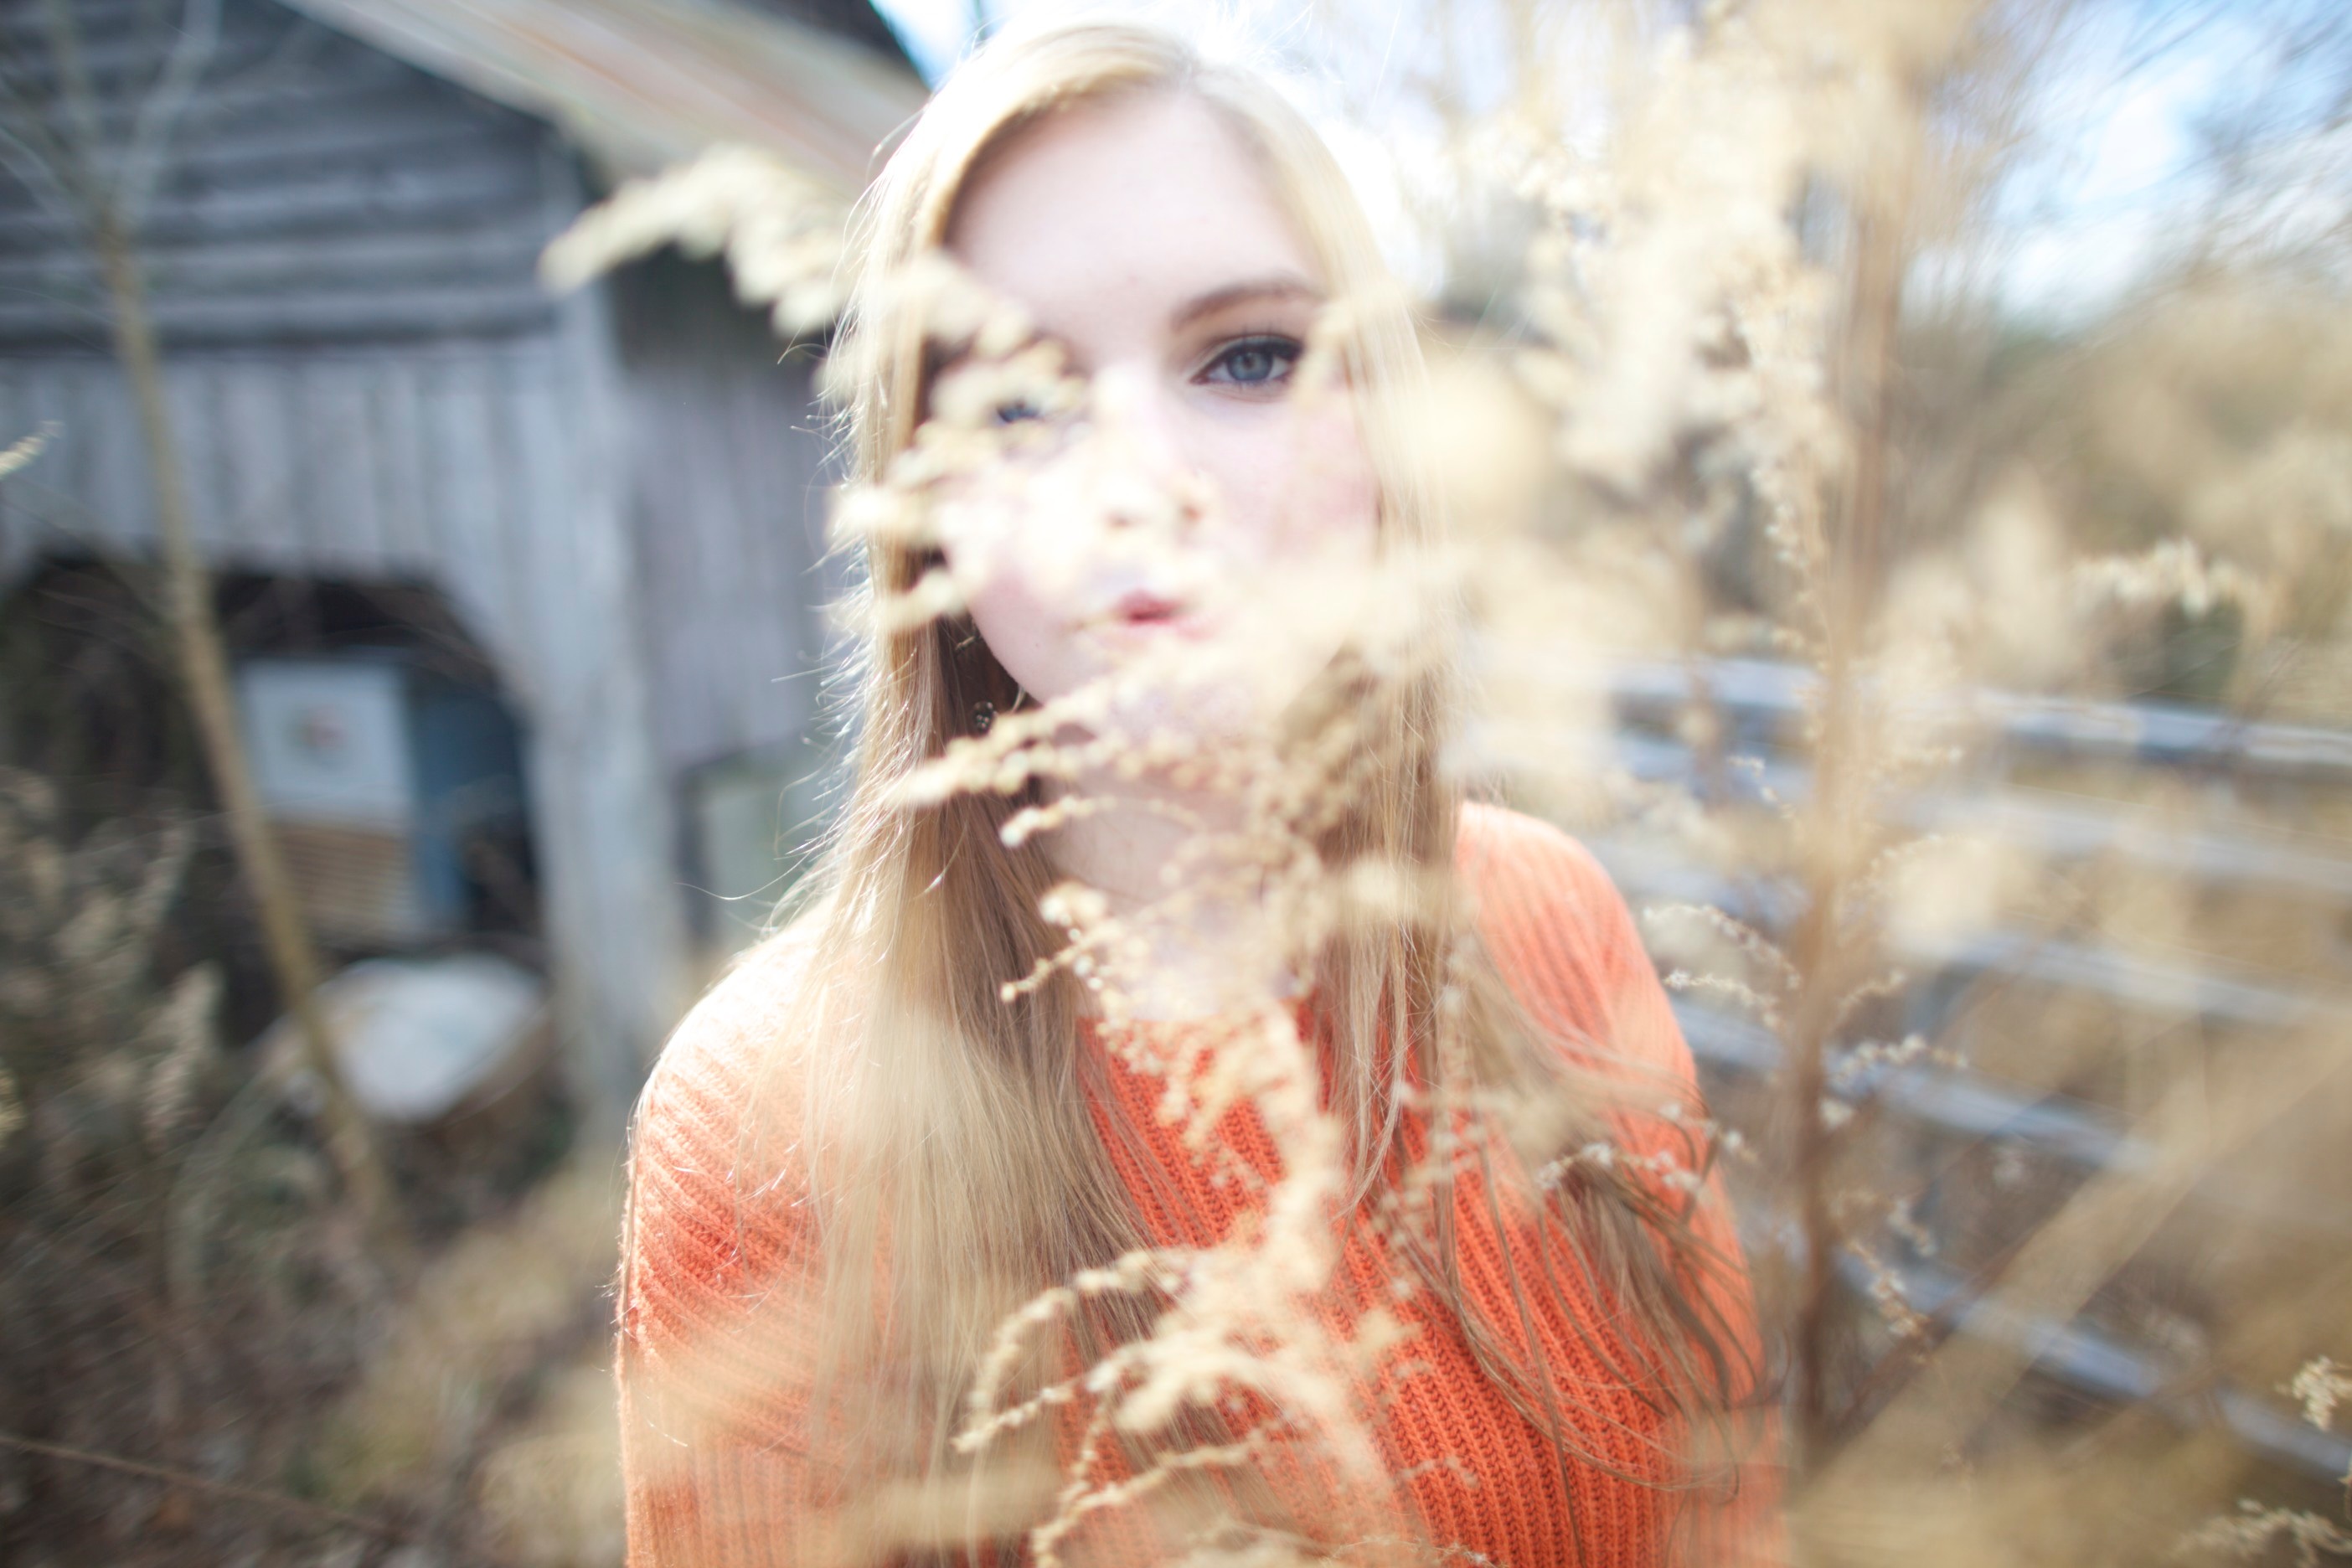
hair, portrait, red, color, head, skin, facial hair